The Mayor of Filbert

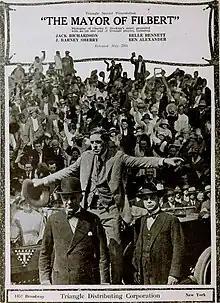

The Mayor of Filbert is a 1919 silent American drama film, directed by Christy Cabanne. It stars Jack Richardson, Belle Bennett, and J. Barney Sherry, and was released on May 25, 1919.